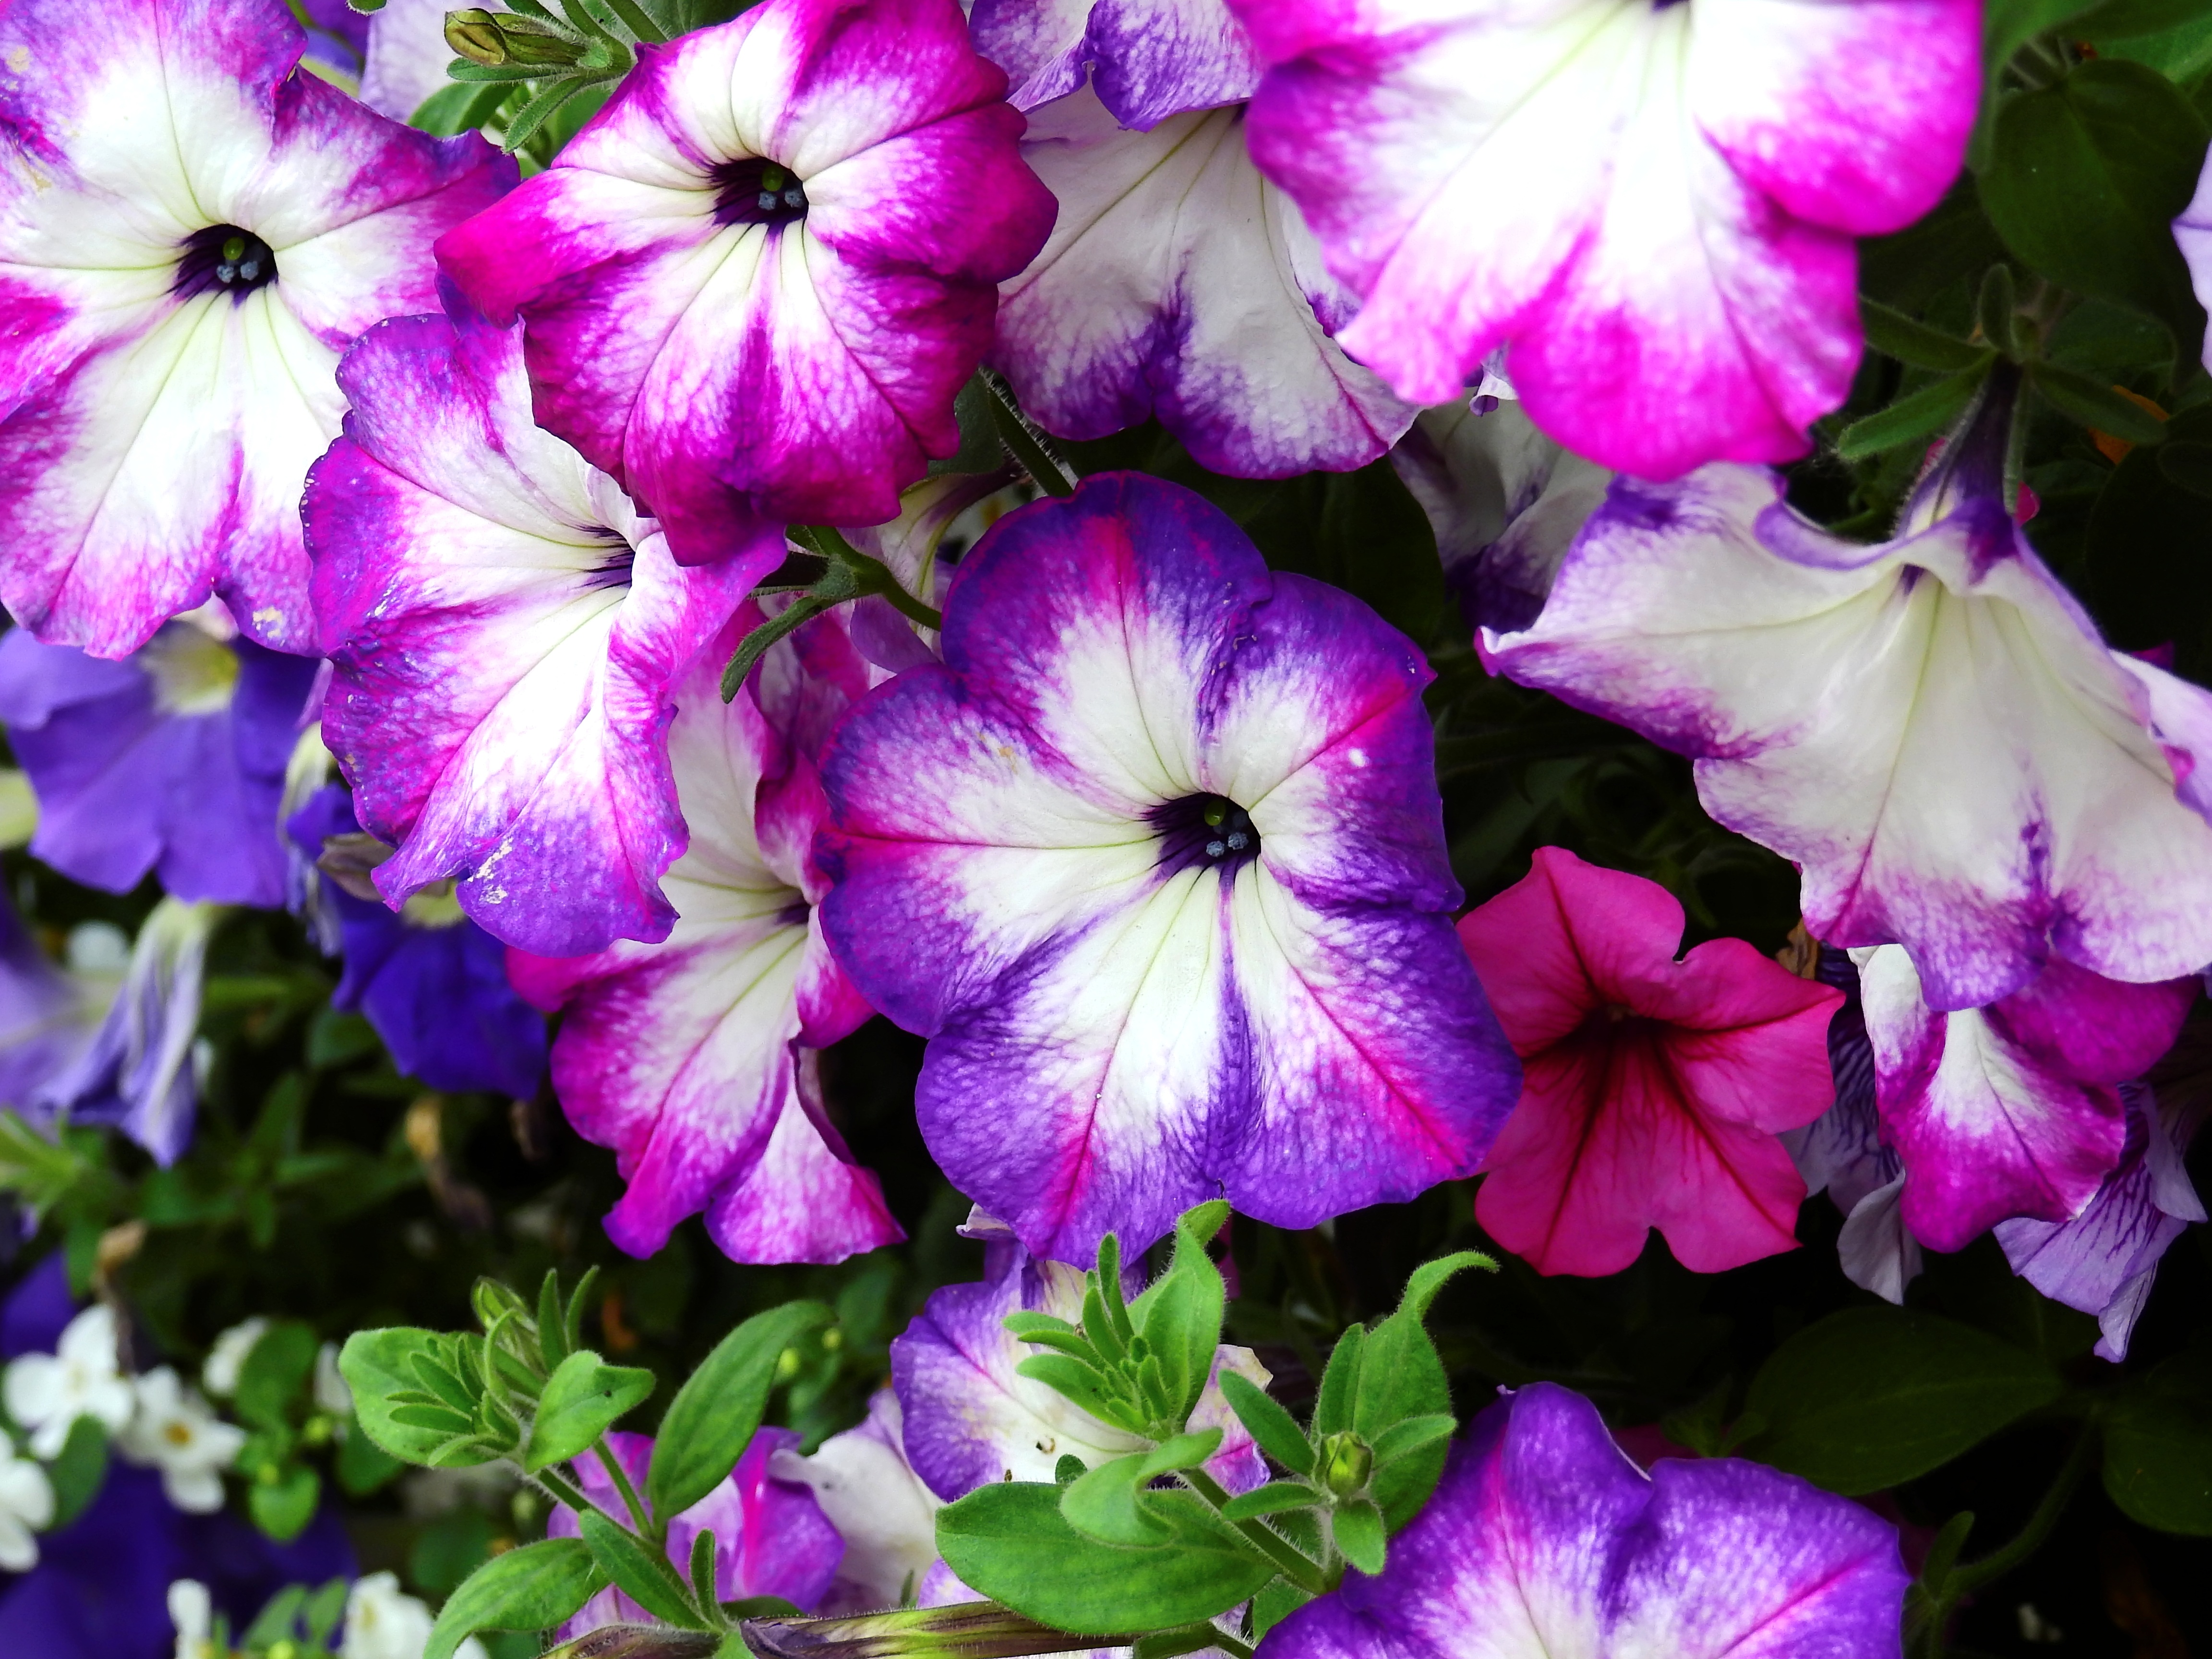
nature, blossom, plant, flower, purple, petal, bloom, botany, pink, flora, flowers, background, shrub, violet, flowering plant, cone flower, annual plant, woody plant, land plant